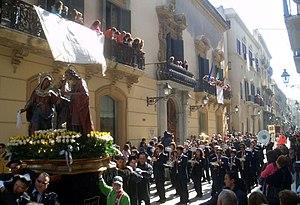
Dans la tradition catholique, le chemin de croix est un acte dévotionnel privé ou communautaire. Tout en commémorant la Passion du Christ en évoquant quatorze moments particuliers de celle-ci, le fidèle souhaite recevoir la grâce de communier intensément aux souffrances du Christ, Sauveur des hommes.